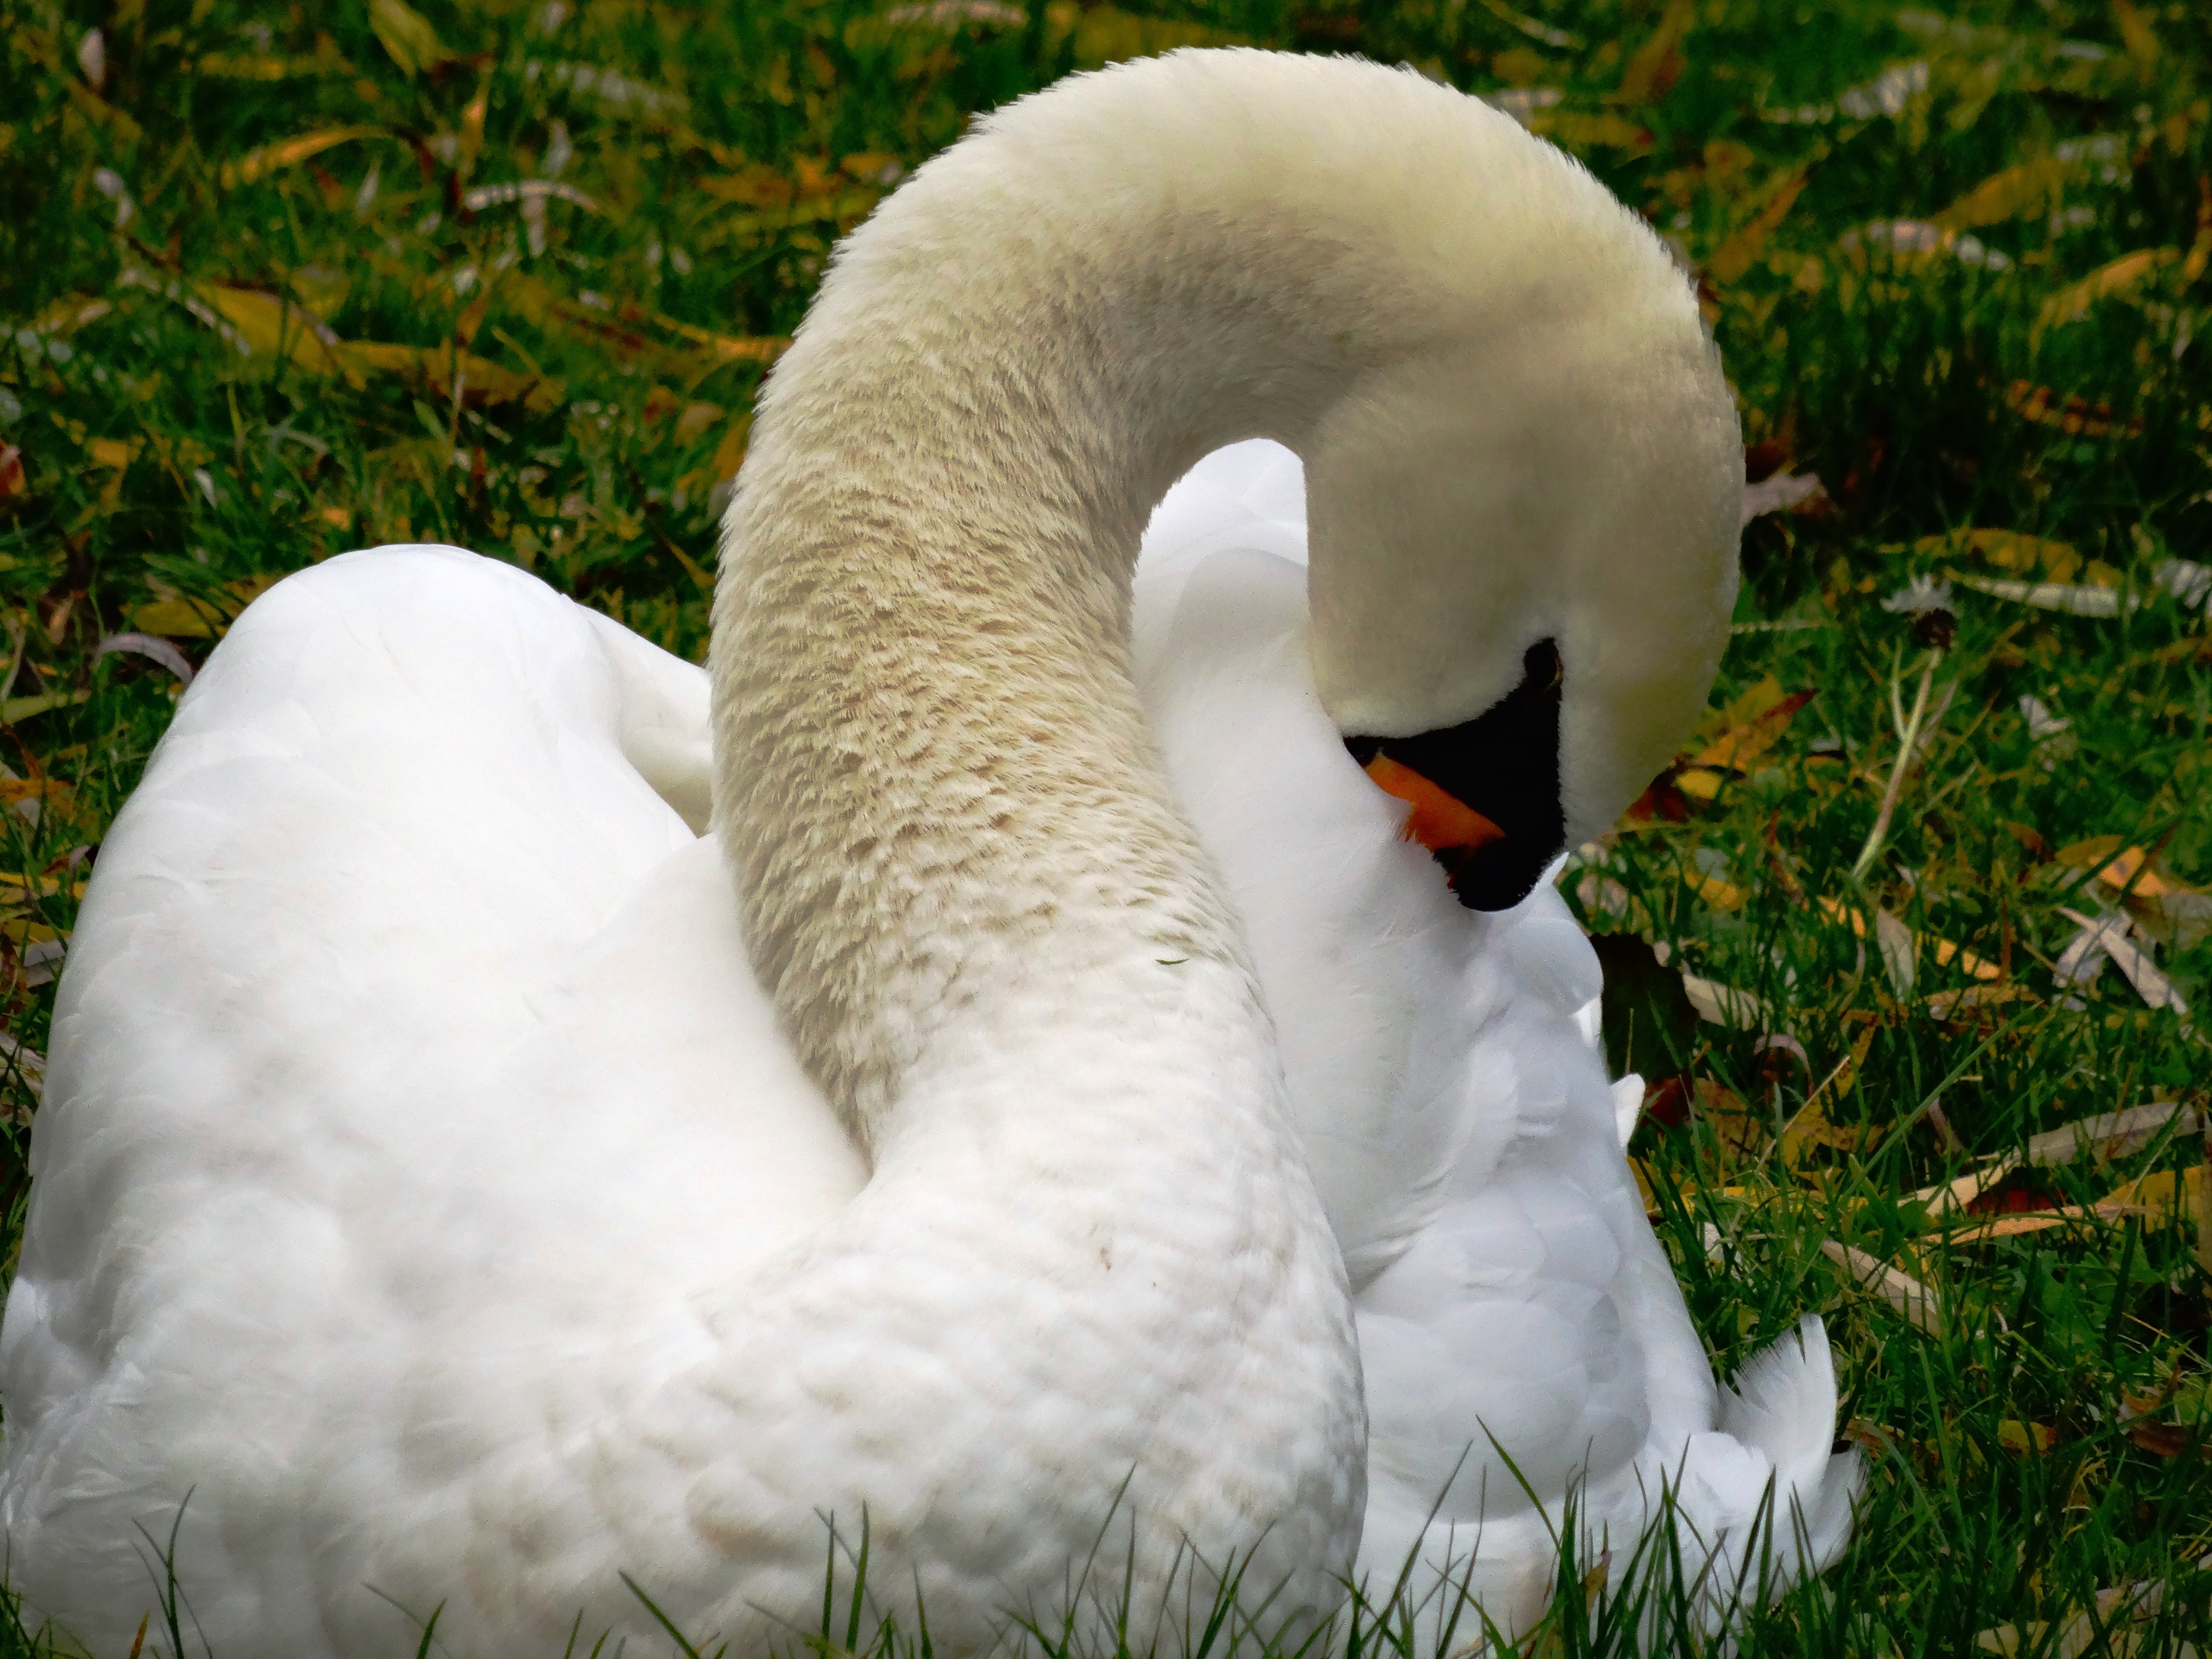
nature, bird, wing, white, animal, wildlife, beak, fauna, swan, vertebrate, waterfowl, water bird, animal world, pride, schwimmvogel, ducks geese and swans